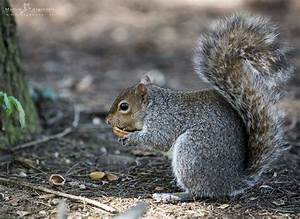
Label: squirrel